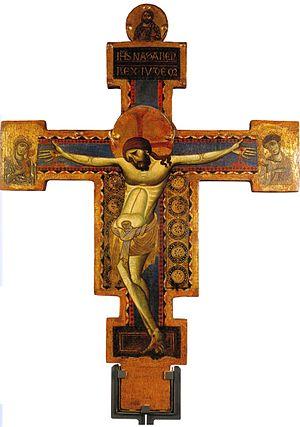
Le Crucifix de Saint-Benoît est une croix peinte sur ses deux faces en tempera et or sur bois. Réalisée par Giunta Pisano vers 1250 elle conservée au Musée national San Matteo à Pise.
Giunta di Capitino dit Giunta Pisano est un peintre du gothique tardif, considéré comme le plus innovateur de la peinture italienne du second quart du XIIIᵉ siècle, actif entre 1229 et 1254.